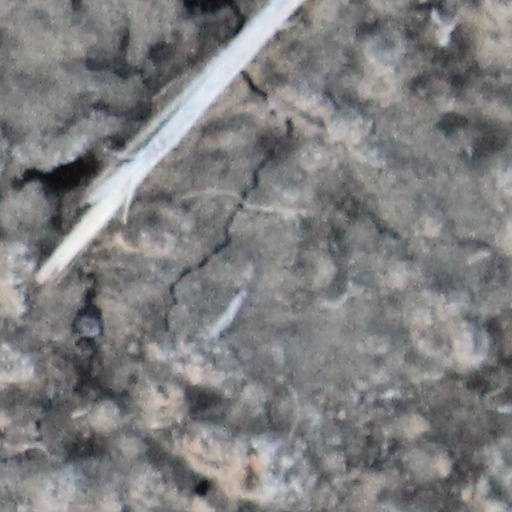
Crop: wheat